Priamar Fortress

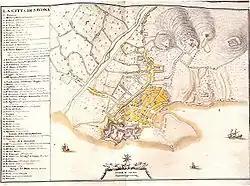
Map by Matteo Vinzoni (1773) showing Savona and the fortress.

In 1746, in the course of the War of Austrian Succession, it was stormed by the Piedmontese grenadiers. In 1820, after the annexation of Liguria to Piedmont, it became a prison. During the Risorgimento, Italian patriot Giuseppe Mazzini was jailed in the Priamar Fortress.